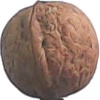
Label: walnut